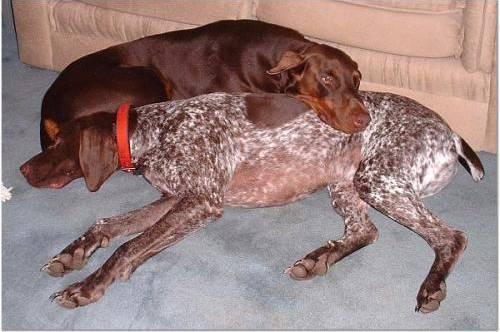
dog